Gill Sans

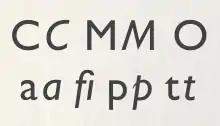
Distinctive characters of Gill Sans

The influence of traditional serif letters is also clear in the "two-storey" lower-case "a" and "g", unlike that of Futura, and the "t" with its curve to bottom right and slanting cut at top left, unlike Futura's, which is simply formed from two straight lines. The lower-case "a" also narrows strikingly towards the top of its loop, which is common in serif designs but rarer in sans-serifs.